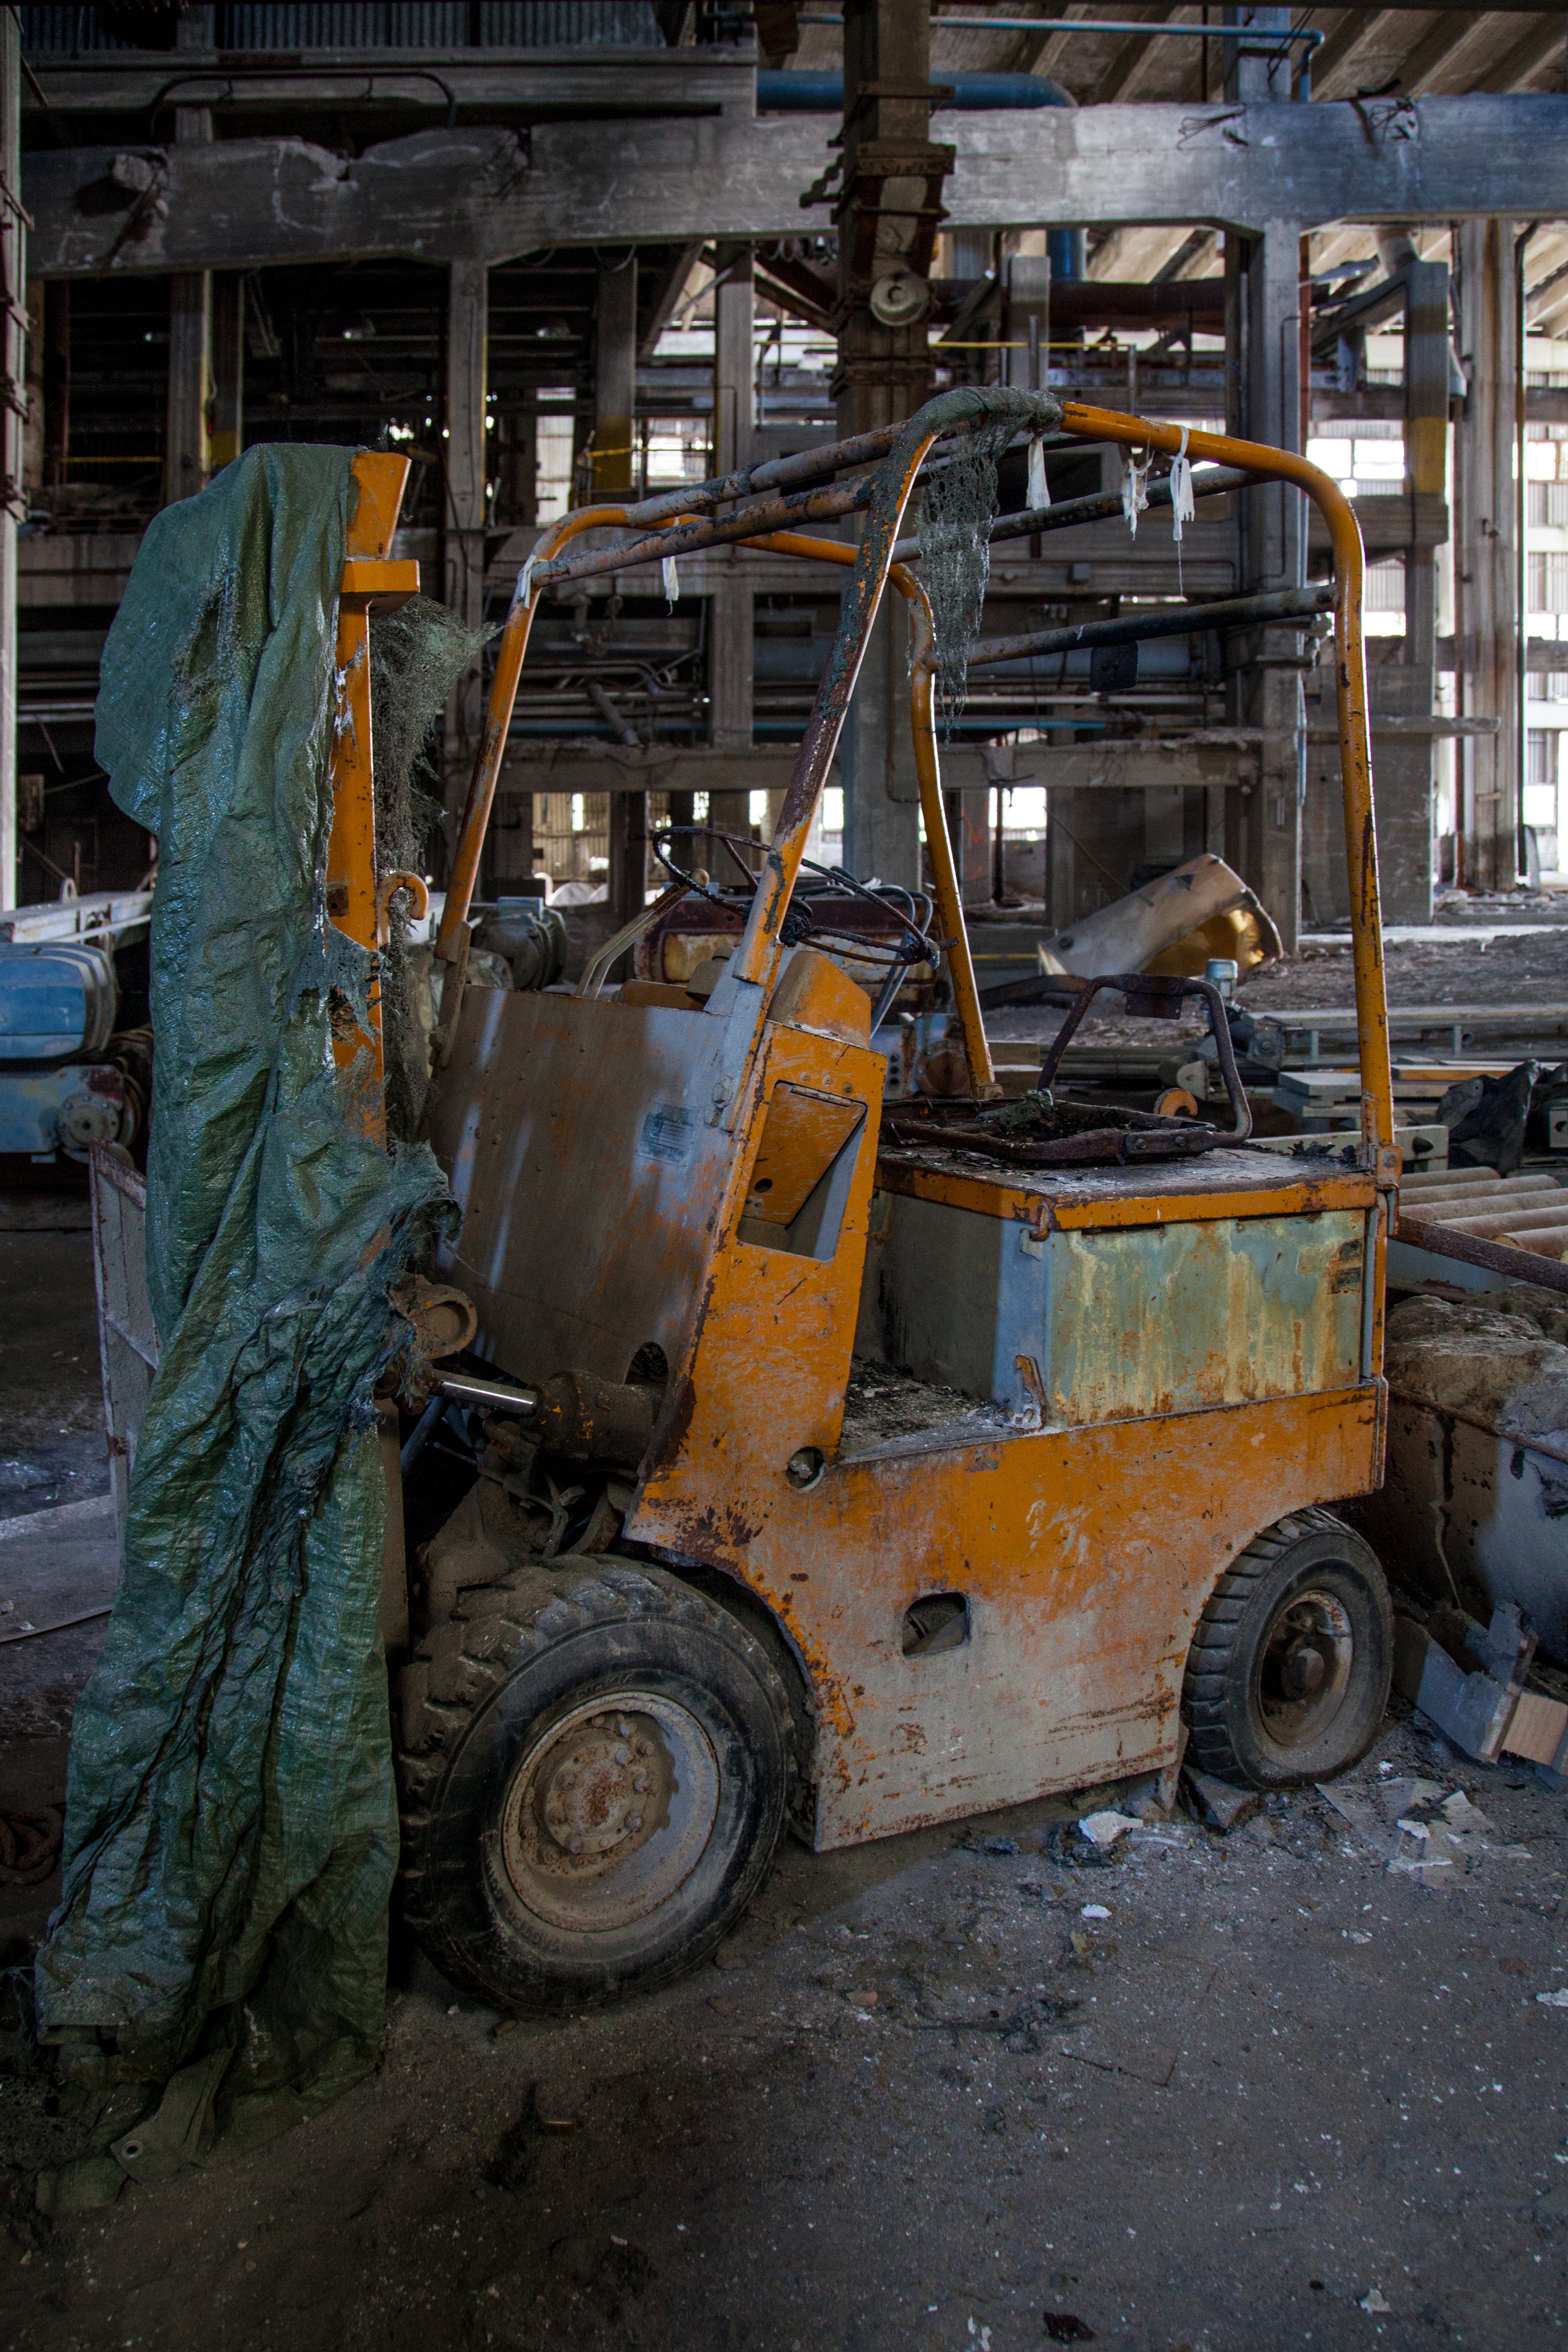
old, asphalt, transportation, transport, vehicle, abandoned, machine, machinery, empty, industry, freight, yellow, manufacturing, lift, rusty, distribution, forgotten, scrap, forklift, old forklift, industrial truck